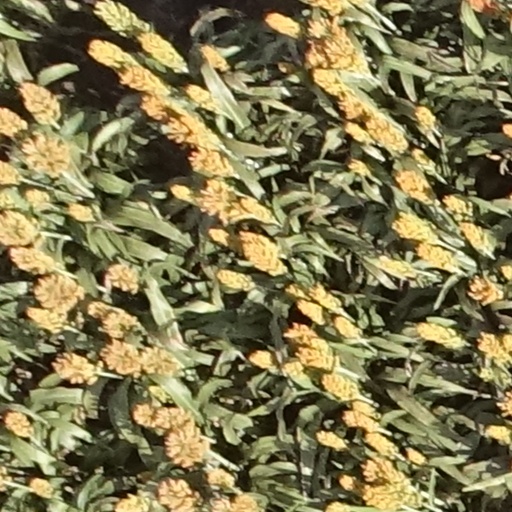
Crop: sorghum